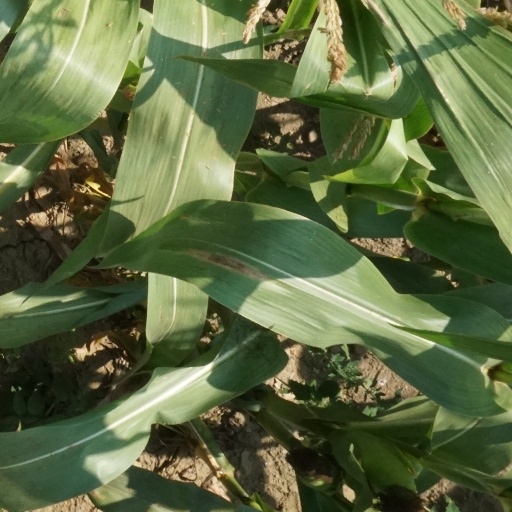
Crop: maize; corn